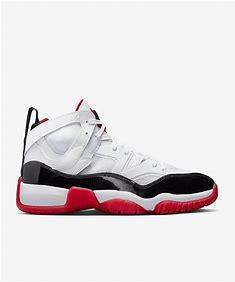
Brand: Jordan
Model: Jumpman Two Trey